Winchester Model 1897

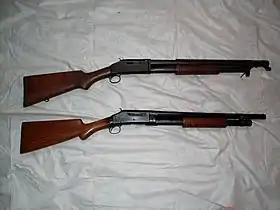
Model 1897 (trench grade) and the reproduced Norinco (riot grade)

When the Model 1897 was first introduced, the price depended upon what grade was being purchased and what features were being added to that specific shotgun. To purchase a plain finished shotgun would cost the buyer $25, whereas an engraved receiver with checkered and finer wood included cost $100. The more expensive grades of the Model 1897 were the standard, trap, pigeon, and tournament grades. These were the grades that were normally equipped with an engraved receiver and with checkered, finer wood. The less expensive and plainer grades were the Brush, Brush Takedown, Riot, and Trench. These grades were not given the higher valued wood or special designs. This is because these guns were designed and built for hard abuse. These grades stood a higher chance of being badly damaged so there was no need to put extra money into them for appearance purposes. As the functions that were performed with these grades required them to be lightweight, it was not beneficial to use heavy and expensive wood when designing them. Most often, when these grades were purchased, they were purchased in high numbers. By designing these grades with standard wood and finish, it kept the prices at a lower level. They were also sold in German catalogues for prices comparable to luxury double-barreled shotguns.